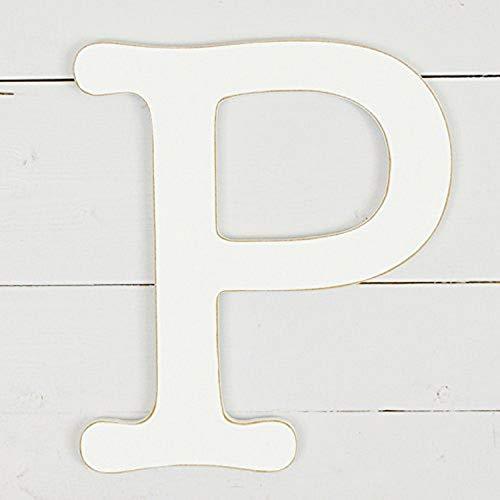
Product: UNFINISHEDWOODCO 300601 11.5" Typewriter Wall Decor Letter P-White
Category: Baby Products | Nursery | Décor | Wall Décor | Letters & Numbers
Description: Great Condition.
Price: $13.35
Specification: ProductDimensions:11.5x0.5x12inches|ItemWeight:9.6ounces|ShippingWeight:1.04pounds(Viewshippingratesandpolicies)|Manufacturer:UNFINISHEDWOODCO|ASIN:B01FJ41CZ8|Itemmodelnumber:300601